Kostanay

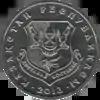
Coin with Kostanay

Kostanay has a rich historical-cultural heritage. The regional center includes a Sunni mosque, the Regional Administration Building, Kostanay State University, the Kostanay Regional Memorial Museum of Altynsarin, the Kazakh Drama Theatre, Central Square and a railway station. Historical monuments include the Ybyrai Altynsarin monument, the Akhmet Baitursynov monument, a memorial dedicated to victims of the Second World War, the "Execution wall" (where Alexander Kolchak's army officers were executed by Red Army soldiers), and the Alexander Pushkin monument.